Emperor of Japan

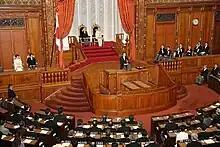
Emperor Akihito and Empress Michiko seated in the Chamber of the House of Councillors of the National Diet, with members of the Imperial Family, the Cabinet, and Prime Minister Naoto Kan giving the government's speech in front of the assembled members of parliament (2010).

Most constitutional monarchies formally vest executive power in the reigning monarch in their capacity as head of state. In turn, these constitutional monarchs are bound by either convention or statute to exercise their prerogatives on the advice of ministers responsible to the duly elected parliament. Some monarchies codify this principle further by requiring royal acts to be countersigned by a minister in order to take effect, thus passing political and legal accountability from the reigning monarch to the minister tendering advice. By contrast, Japan is one of only two such sovereign states where the monarch is not even the "nominal" chief executive; the other is Sweden. Rather, of the Constitution of Japan explicitly vests executive authority in the Cabinet, of which the prime minister is the leader. The emperor is also not the commander-in-chief of the Japan Self-Defense Forces. Instead, the Japan Self-Defense Forces Act of 1954 explicitly vests supreme command and control in the prime minister. Nevertheless, the emperor remains Japan's internationally recognized head of state.